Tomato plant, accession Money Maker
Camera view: vertical (180 deg); turntable rotation: 120 degrees
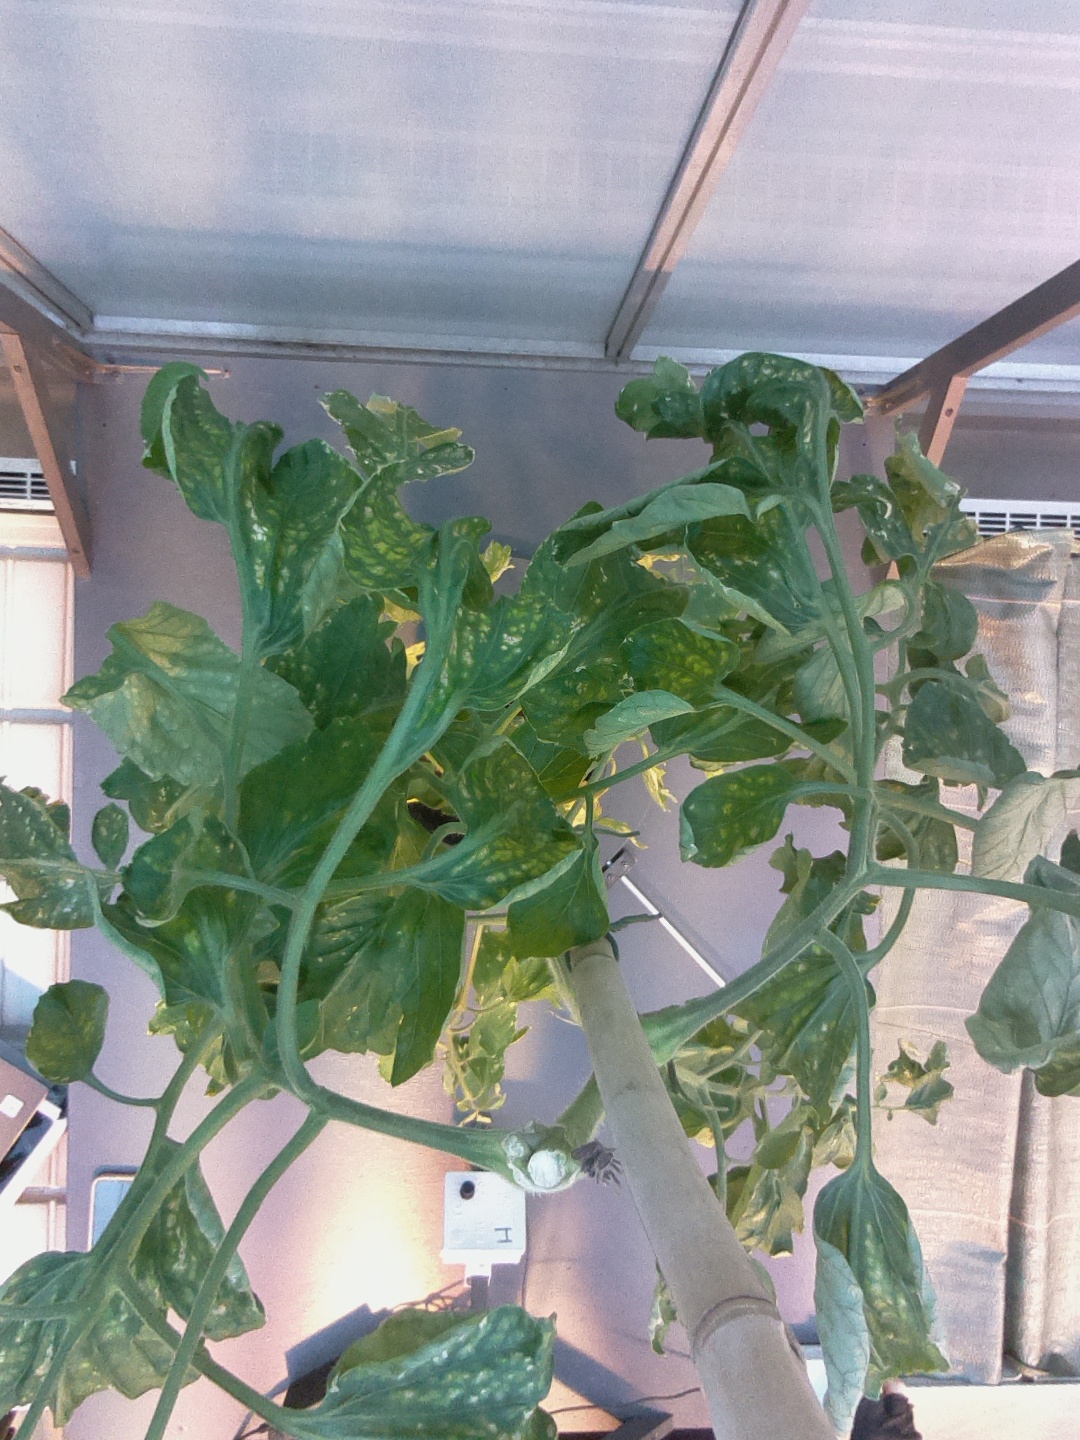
BBCH growth stage 29: 90%-100% Side shoots formed